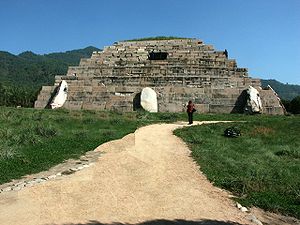
Goguryeo / Goguryeo på højdepunktet for sin magt (391-531 e.Kr.)
Et kongeligt gravmæle, det ligger i Ji'an, Jilin, blev bygget af Goguryeo-kongeriget.
Goguryeo, eller Goryeo, var en af de gamle tre kongedømmer i Korea, beliggende i den nordlige og centrale dele af den koreanske halvø og de sydlige og centrale dele af indre og ydre Manchuriet. Goguryeo var en aktiv deltager i magtkampen om kontrollen over den koreanske halvø og var også forbundet med de udenlandske politiske anliggender i nabolandede Kina og Japan.